Carole Landis

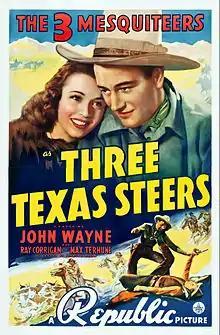
Landis and John Wayne, 1939

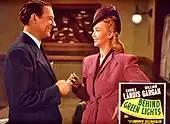
William Gargan and Landis, 1946)

Landis was married four times and had no children (she was unable to conceive owing to endometriosis). In January 1934, 15-year-old Landis married her first husband, 19-year-old Irving Wheeler. Her mother had the marriage annulled in February 1934. Landis persuaded her father, Alfred Ridste (who had left the family shortly after Landis was born and who, by coincidence, lived near the family in San Bernardino), to allow her to remarry Wheeler. He finally relented, and the two were remarried on August 25, 1934. After three weeks of marriage, Landis and Wheeler got into an argument and Landis walked out. Neither filed for divorce, and Landis began pursuing an acting career. In 1938, Wheeler reappeared and filed a $250,000 alienation of affections lawsuit against director and choreographer Busby Berkeley. Even though Landis and Wheeler were estranged, he claimed that Berkeley had enticed and otherwise persuaded Landis to transfer her affections. Landis maintained that she had not seen Wheeler in years and heard from him only the previous year when he claimed to want a divorce. Wheeler's lawsuit was later dismissed, and Landis and Wheeler were divorced in 1939.